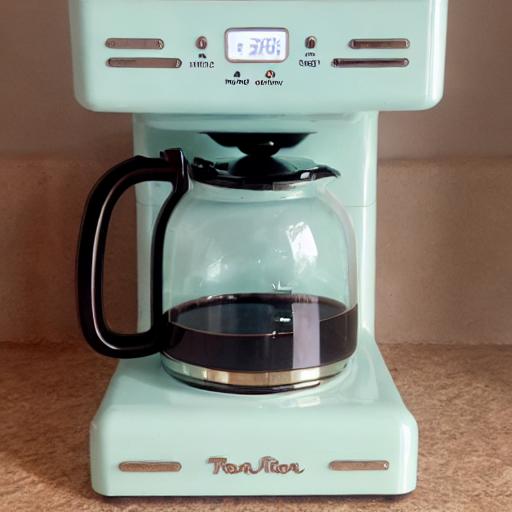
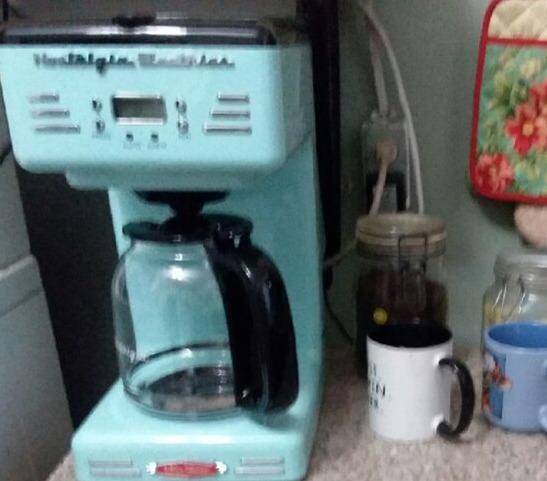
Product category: items_tea
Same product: no